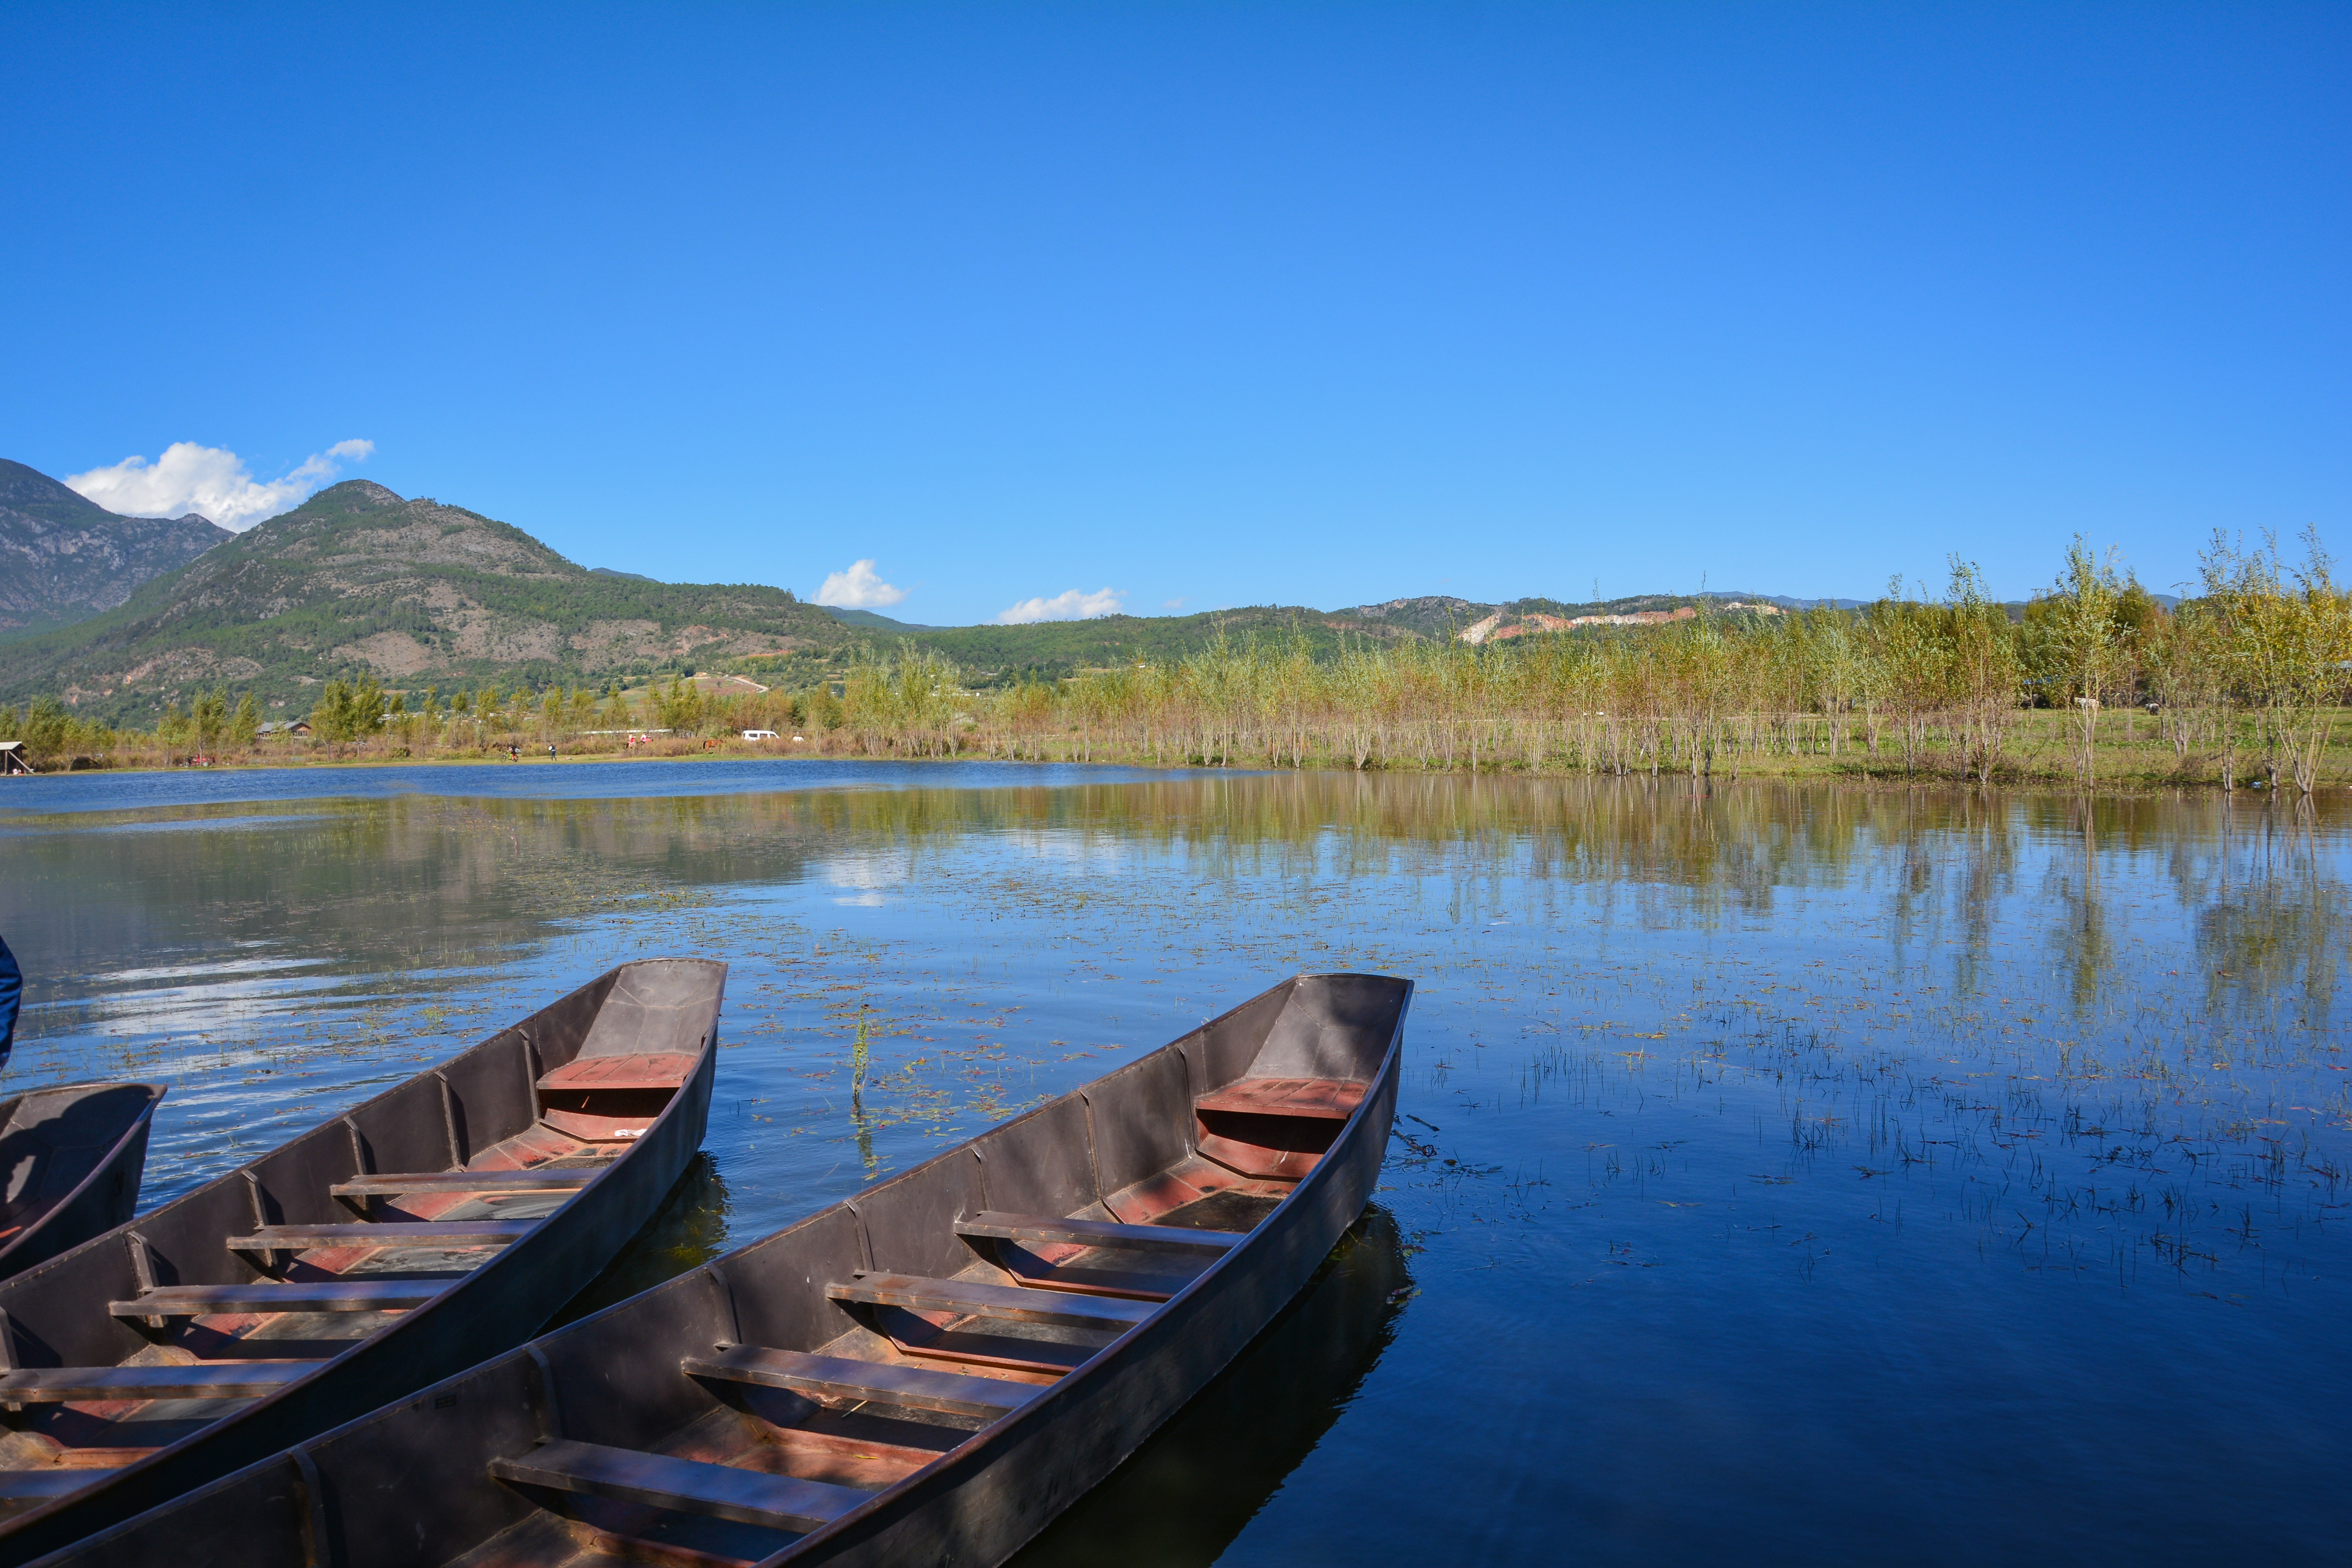
tree, water, mountain, boat, lake, ship, reflection, vehicle, bay, reservoir, blue sky, boating, loch, the scenery, in yunnan province, white cloud, watercraft rowing